Question: Please indicate a possible affordance area of the surfboard that can be used for carrying
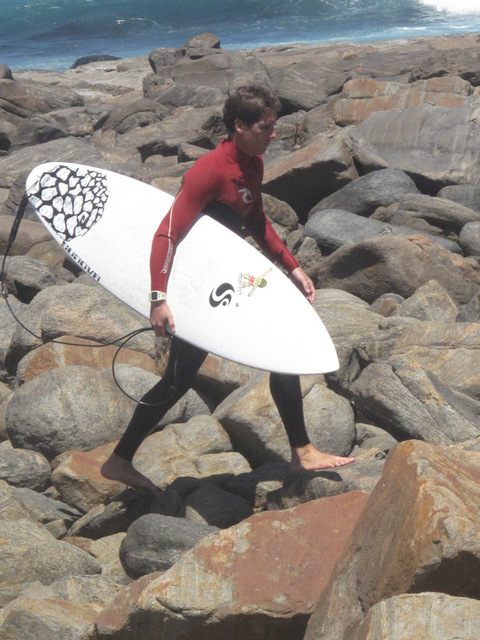
Answer: [26.466, 160, 342.857, 376.541]